60th Anniversary Celebrations of Bhumibol Adulyadej's Accession

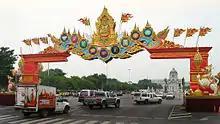
"The Nine Gems", one of several arches over Ratchadamnoen Avenue in Bangkok in honour of the 60th anniversary of H.M. King Bhumibol Adulyadej's ascension to the throne

King Bhumibol selected one of twelve designs presented by the Fine Arts Department of the Ministry of Culture to be the official emblem for the celebrations. The emblem selected was designed by department artist Somchai Supphalakamphaiphon.